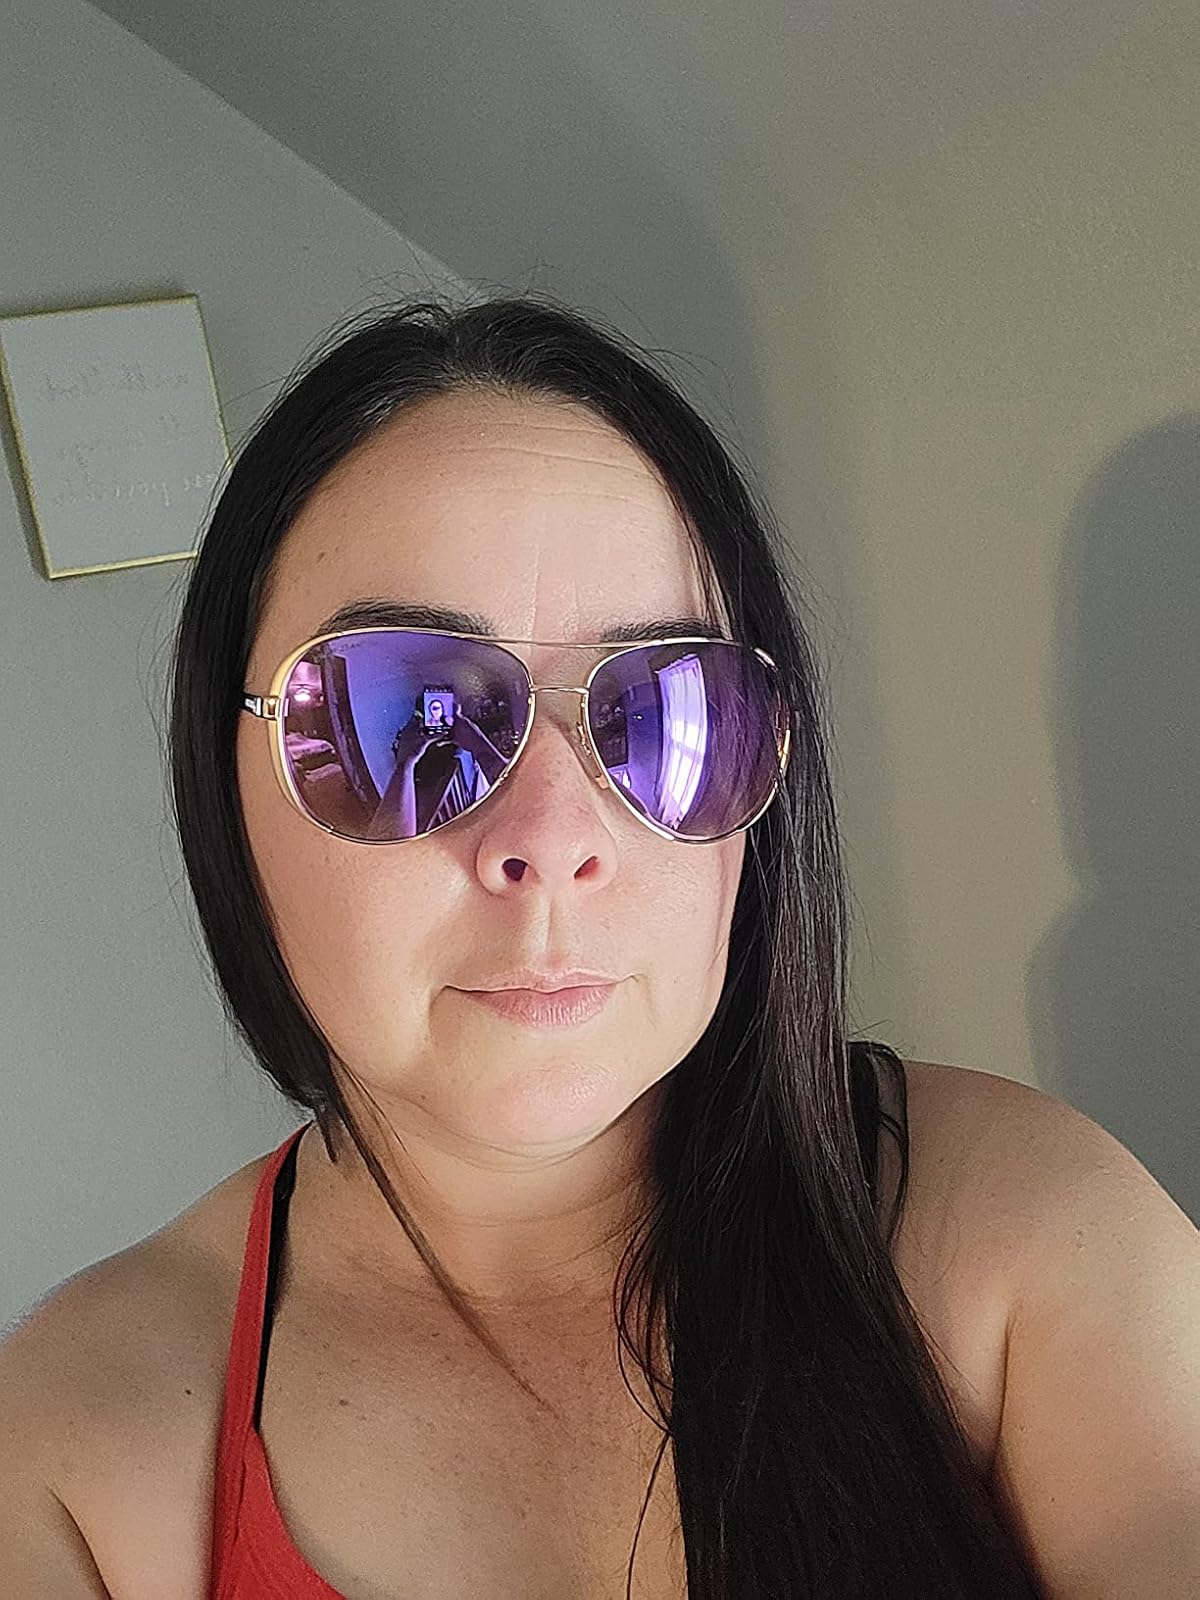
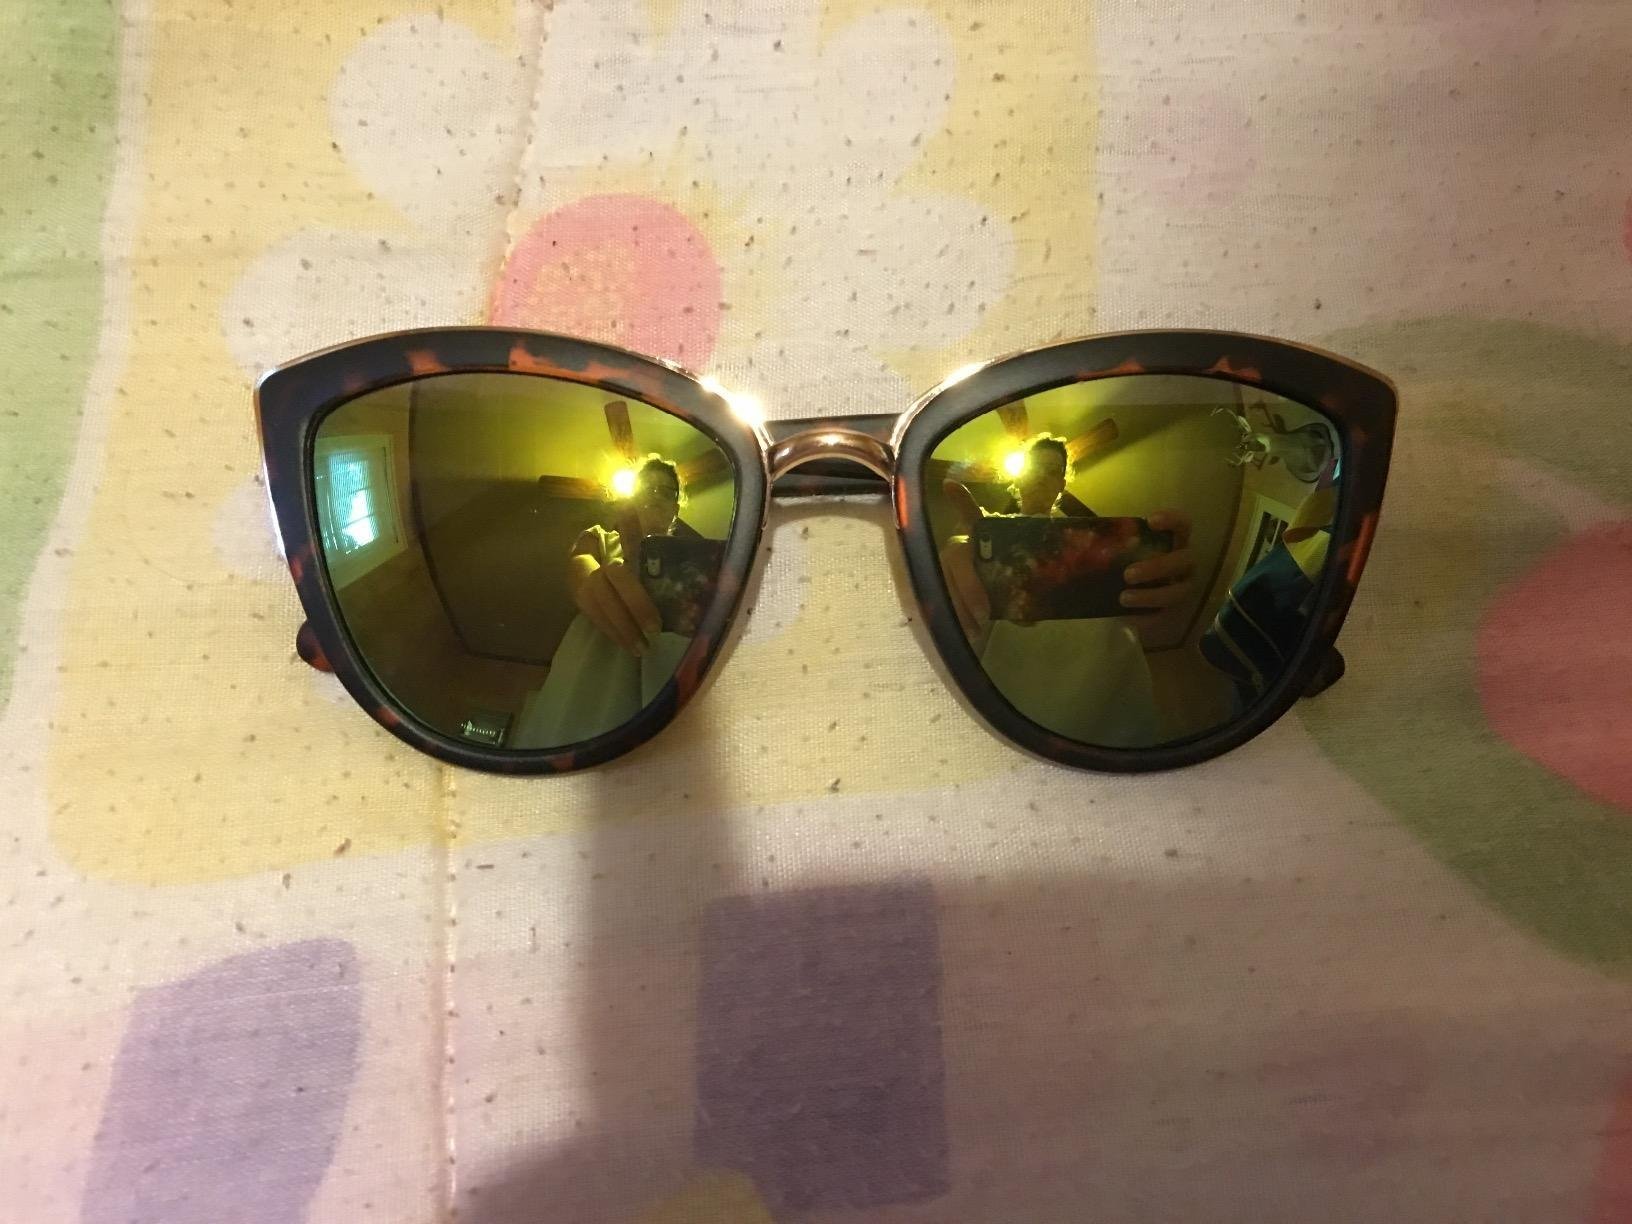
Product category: accessories_sunglasses
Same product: no